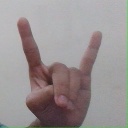
अक्षर: श